Jacoby Jones

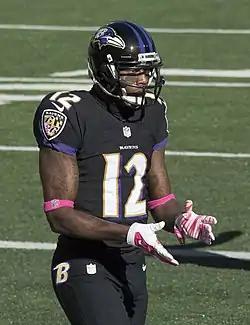
Jones with the Ravens in 2014.

Jones was named to his first Pro Bowl as a kick returner for the AFC roster and was selected for the 2012 All-Pro team. His stellar play would continue in the playoffs. On January 12, 2013, in the AFC Divisional Playoff game against the Denver Broncos, the Ravens were down 35–28 and had one last chance to tie the game. On 3rd down and 3 from the Ravens own 30-yard line, Jones caught a 70-yard touchdown pass from Joe Flacco with 31 seconds left. The play, dubbed the "Mile High Miracle", tied the game at 35 and preceded a 38–35 double overtime win for the Ravens.